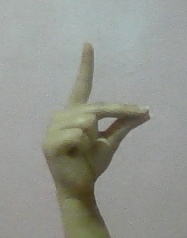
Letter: ta